John Archibald Wheeler

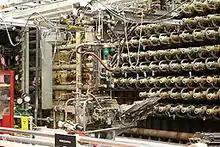
Loading tubes of the Hanford B Reactor

After the United States Army Corps of Engineers took over the Manhattan Project, it gave DuPont responsibility for the detailed design and construction of the reactors. Wheeler became part of DuPont's design staff. He worked closely with its engineers, commuting between Chicago and Wilmington, Delaware, where DuPont had its headquarters. He moved his family to Wilmington in March 1943. DuPont's task was to build not just nuclear reactors, but an entire plutonium production complex at the Hanford Site in Washington. As work progressed, Wheeler relocated his family again in July 1944, to Richland, Washington, where he worked in the scientific buildings known as the 300 area.